Honda VFR750F

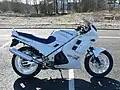
VFR750 Mk.I (with differing diameter wheels)

The Honda VFR750F is a motorcycle manufactured by Japanese automobile manufacturer Honda from 1986 to 1997. The motorcycle is a very sporty sport tourer, and is powered by a V4 engine developed from the earlier VF750F models. The VFR was announced in 1986, after an initial press viewing at the 1985 Bol d'Or.